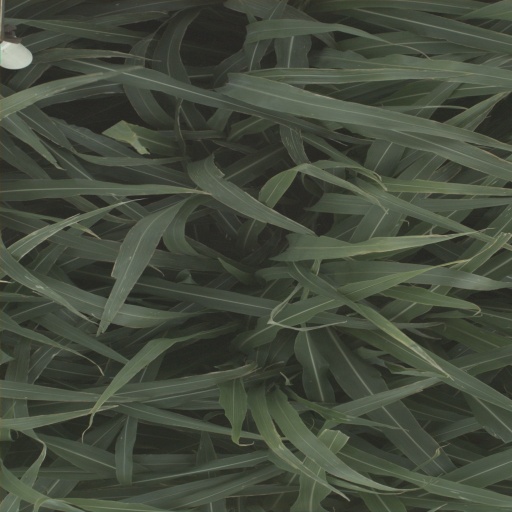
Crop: sorghum